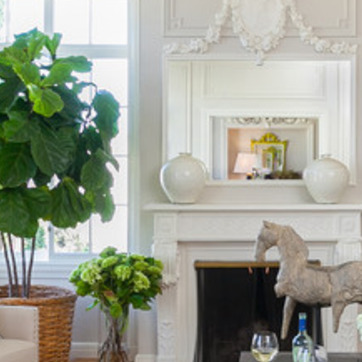
Material: ceramic